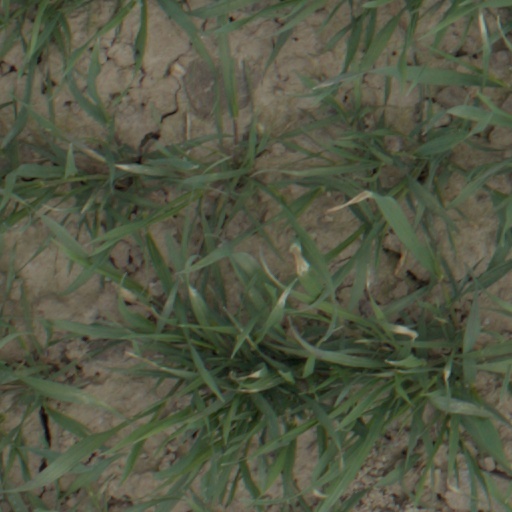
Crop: wheat